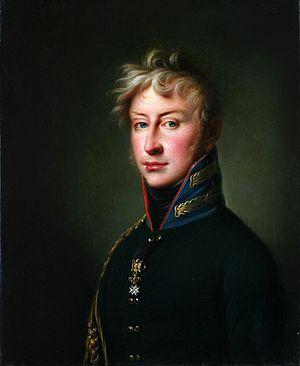
Alexandre Molinari, également appelé Aloys Molinari, né à Berlin le 5 janvier 1772, décédé à Dresde le 20 janvier 1831, est un peintre, miniaturiste et dessinateur prussien d'origine italienne. Il travaille en Italie, en Allemagne et en Russie comme portraitiste et miniaturiste et réalise de nombreux portraits de l'aristocratie russe et polonaise.